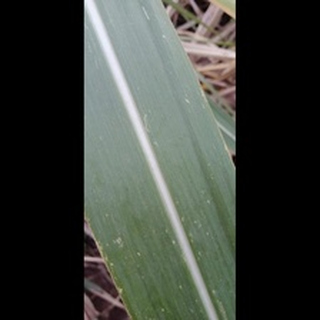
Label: sugarcane_mosaic